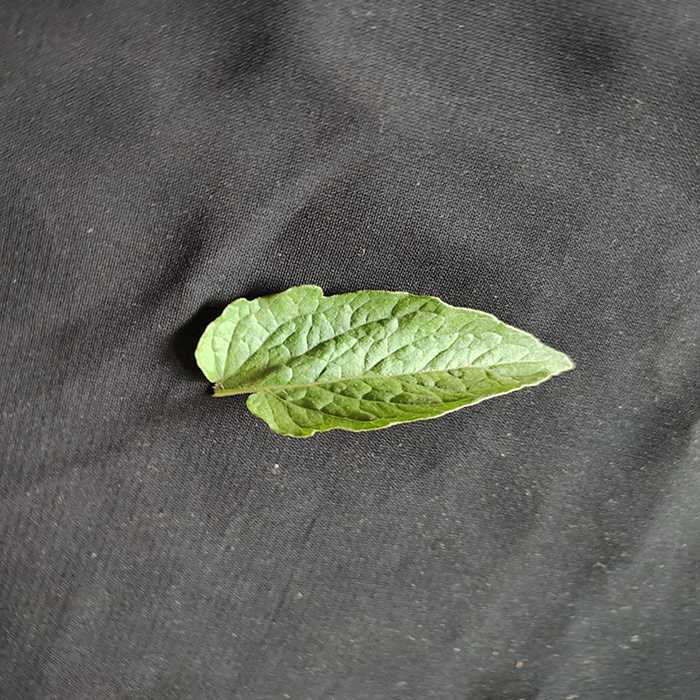
Plant: Tomato
Label: Tomato Fresh leaf